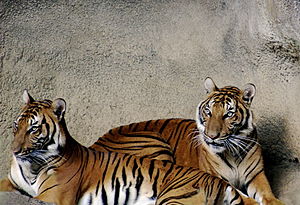
Indokinesisk tiger
Den indokinesiske tiger lever i landene Cambodja, Kina, Laos, Myanmar, Thailand og Vietnam. Der anslås officielt samlet at være omkring 350 indokinesiske tigre tilbage i naturen, men det reelle antal er måske kun nær 200.